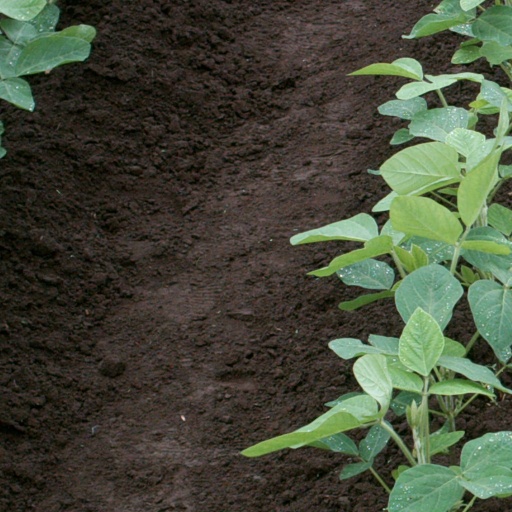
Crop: soybean